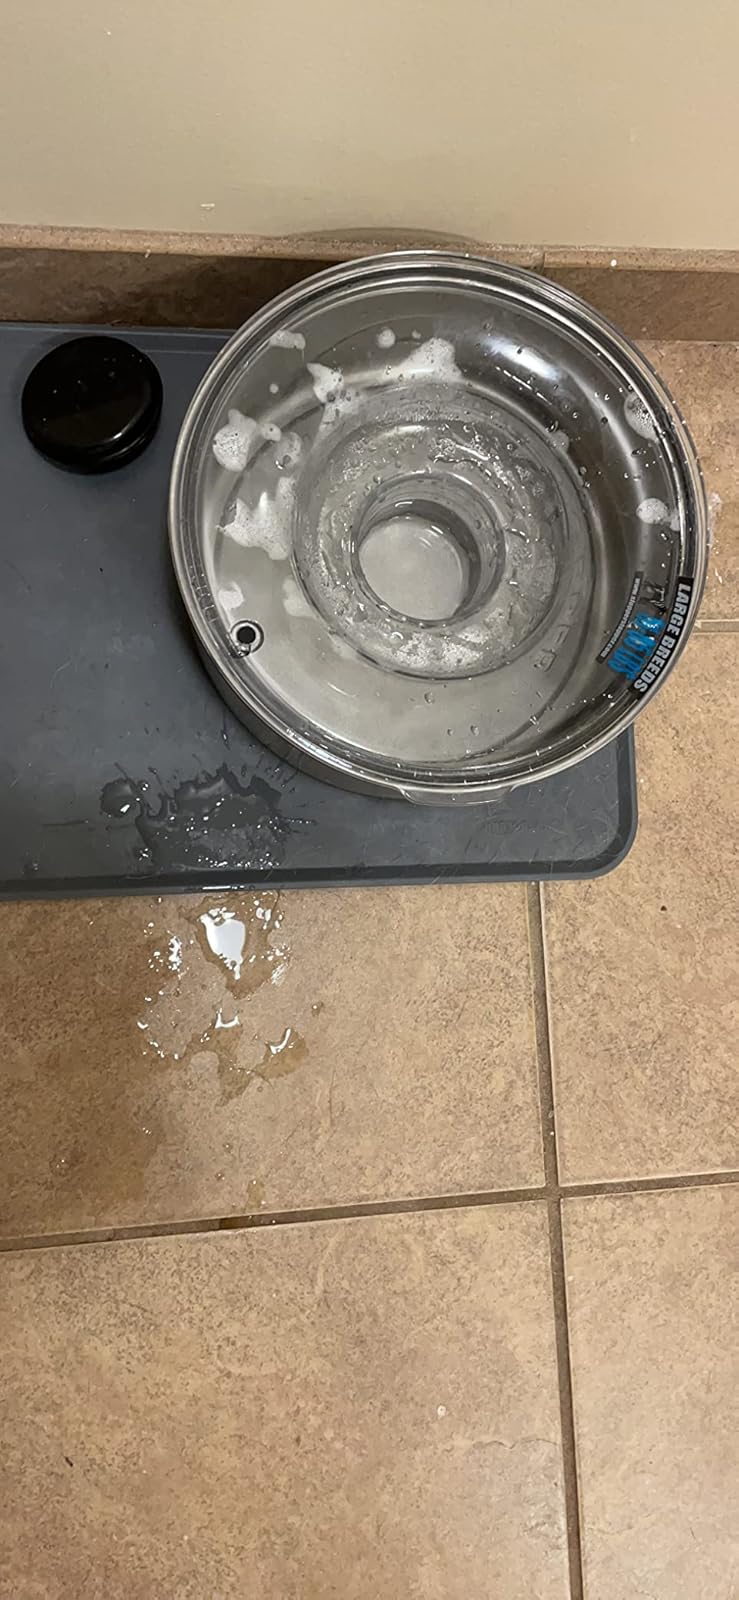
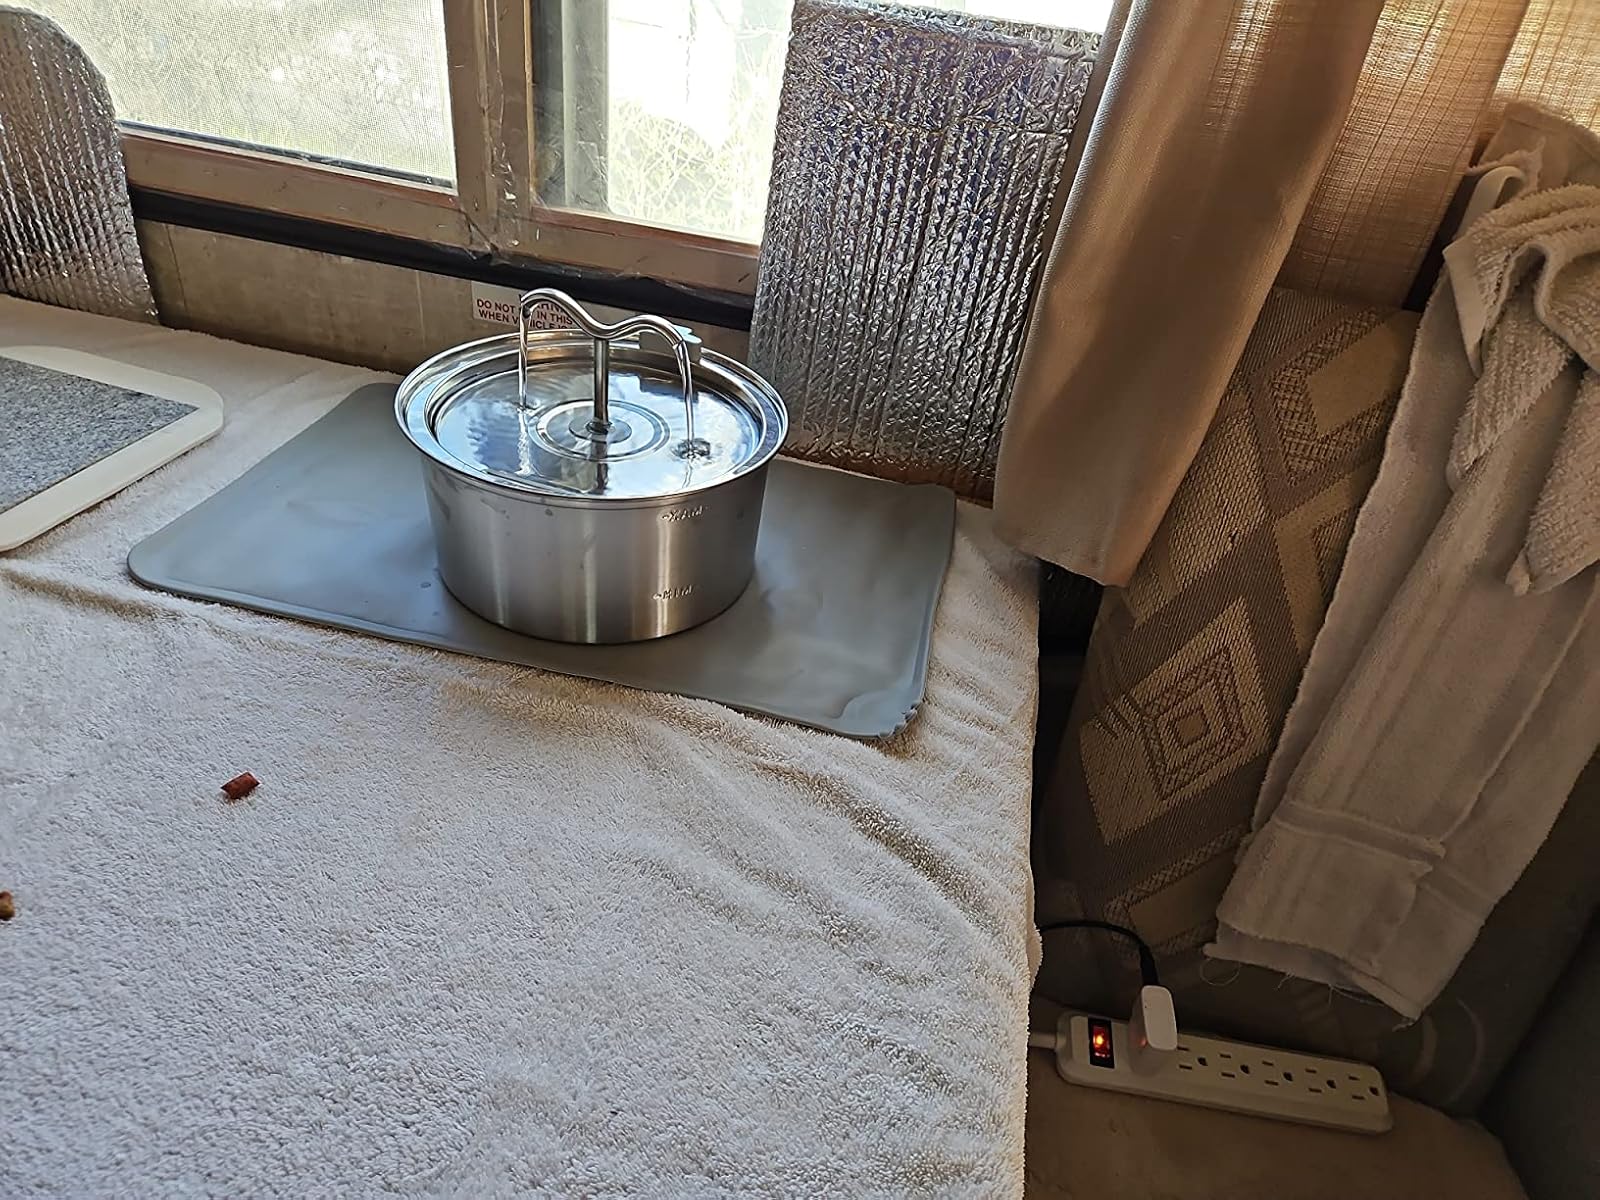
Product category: items_bowl
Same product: no